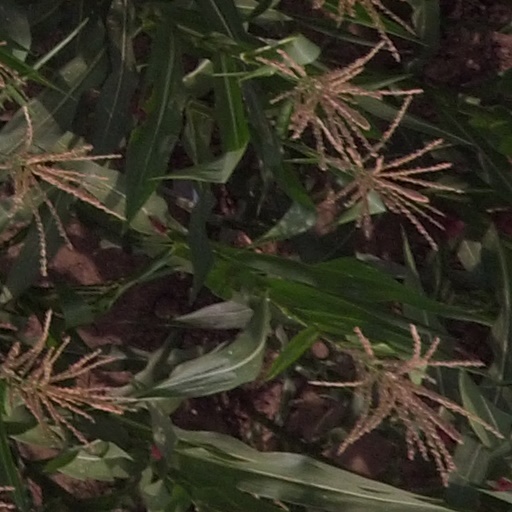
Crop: maize; corn